Embrach

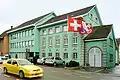
The green town hall

Heinrich Brennwald (1478–1551, author of a four Swiss Chronicle books) enters 1518 as the last provost of the Monastery of Embrach. The Monastery was under Brennwald 1524 in the wake of the Zurich Reformation secularized. Embrach is now reformed. A gradual migration stop imported from 1556 aims to prevent economic collapse. In 1547 the first appearance of today's municipal coat of arms with two crossed keys of Saint Peter. With the reformation of Zwingli, more and more in children's education is invested. Classes are held in the parish office of the inn, and from 1740 in Journeyman house of 1522.